India (cat)

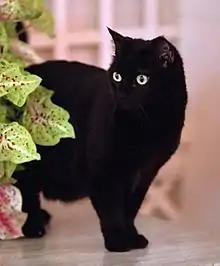
India in 2001

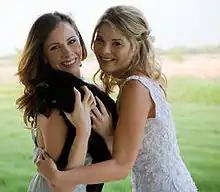
Barbara and Jenna Bush with India, 2008

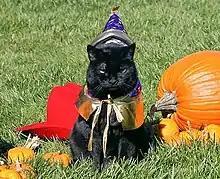
India the Cat in a Halloween costume, 2007

India "Willie" Bush (July 13, 1990 – January 4, 2009) was a female solid black American Shorthair cat owned by former U.S. President George W. Bush and First Lady Laura Bush. She lived with the Bush family for almost two decades.